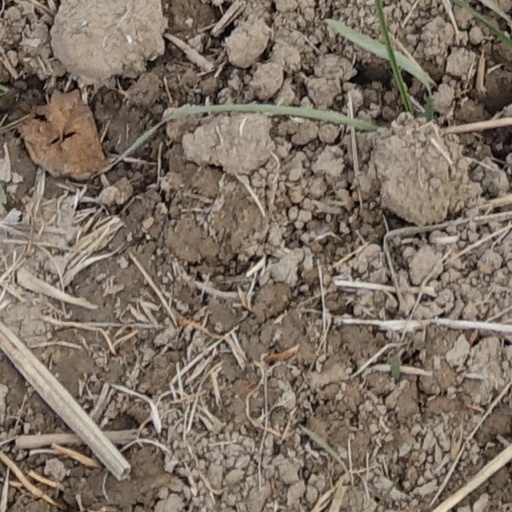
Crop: wheat